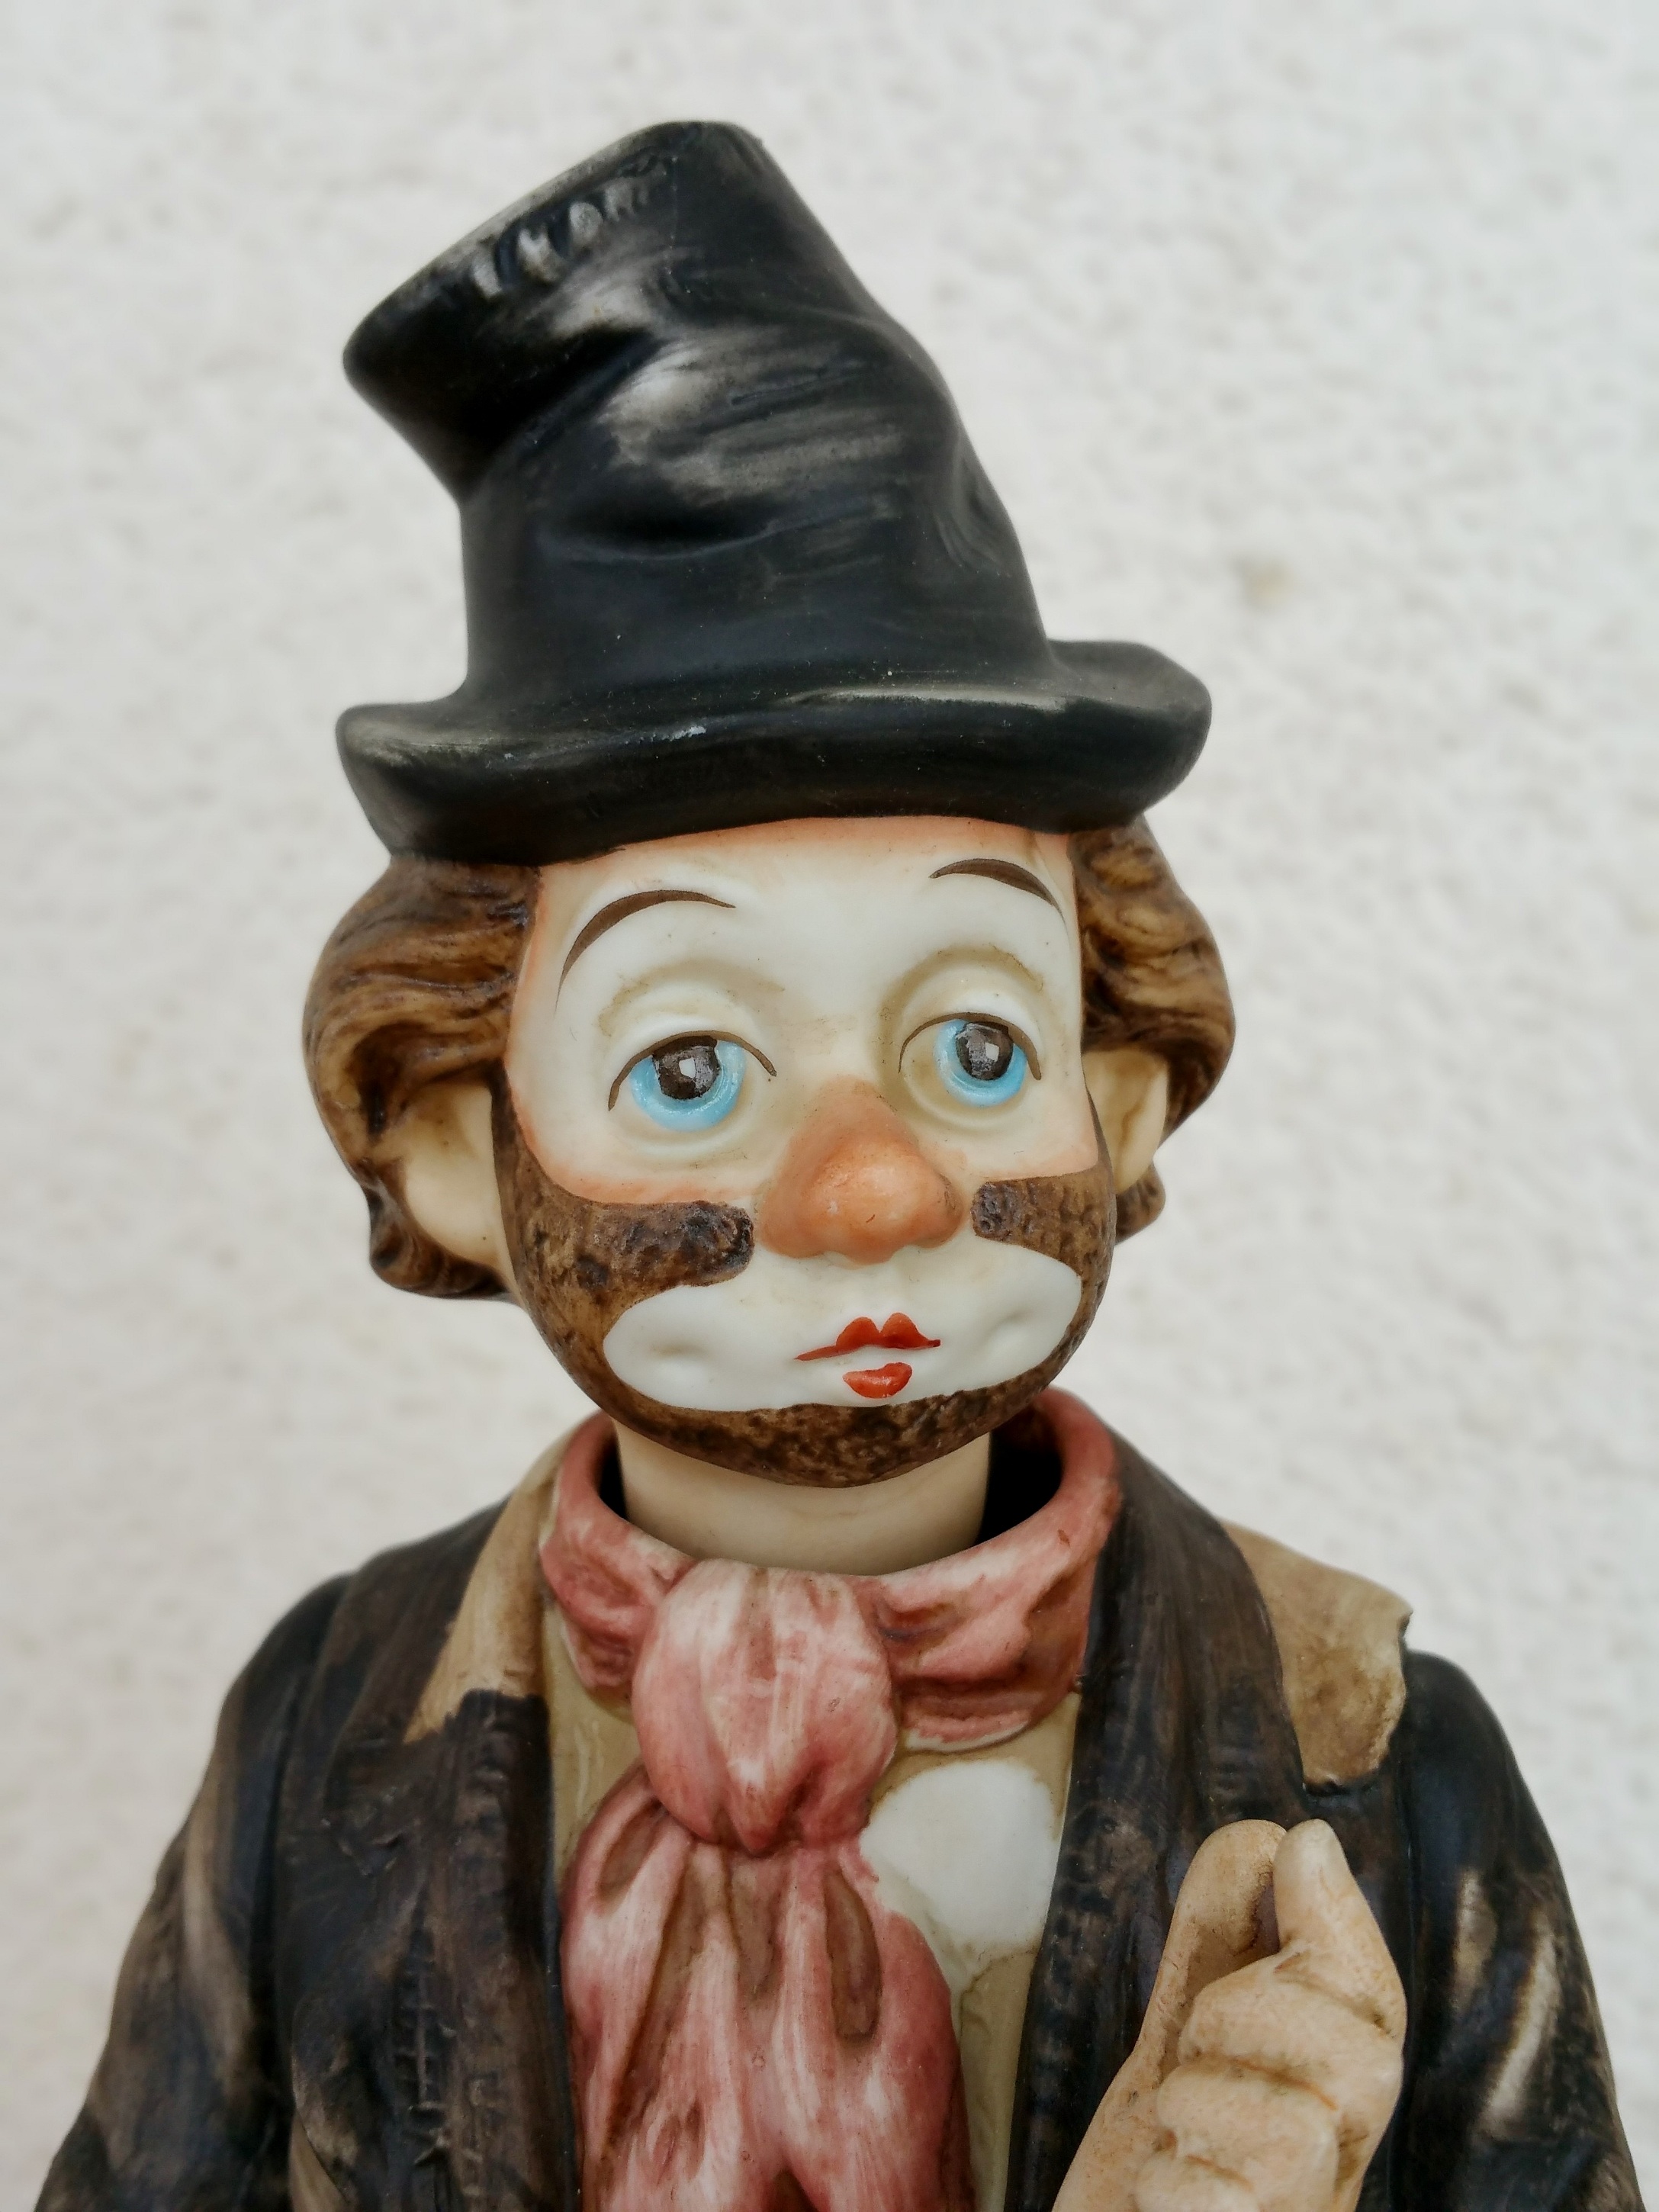
monument, statue, hat, toy, doll, art, head, figurine, funny, statuette, action figure, vagabond